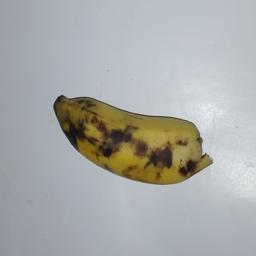
Banana variety: Champa Kola